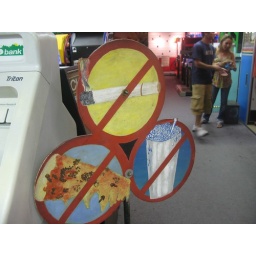
or giant cigarettes OR cups running over with finely diced ice